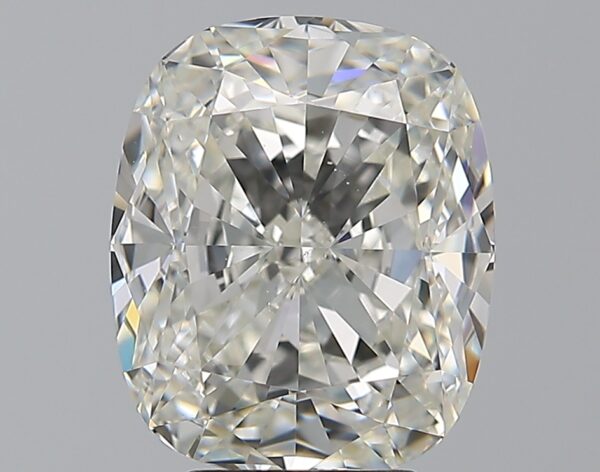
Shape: cushion
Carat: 5.01
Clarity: SI1
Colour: I
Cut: EX
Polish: EX
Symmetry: EX
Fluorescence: M
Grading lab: GIA
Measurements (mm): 10.92 x 9.07 x 5.92